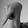
ASL letter: Q